Harold Pearson, 2nd Viscount Cowdray

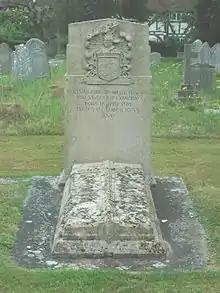
Harold Pearson's grave at St. Mary's parish church, Easebourne, West Sussex

Lord Cowdray married Agnes Beryl, daughter of Lord Edward Spencer-Churchill, in 1905. They had one son and five daughters who included Angela Pearson. He died in October 1933, aged 51, and was succeeded by his only son, Weetman. Lady Cowdray died in February 1948, aged 66.